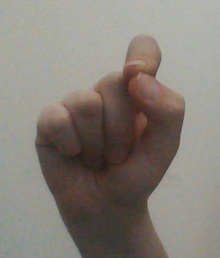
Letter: fa